The Last American Virgin

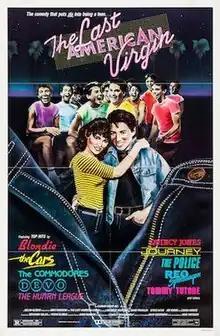
Theatrical release poster

The Last American Virgin is a 1982 American coming-of-age sex comedy film written and directed by Boaz Davidson, and starring Lawrence Monoson, Diane Franklin, Steve Antin, Joe Rubbo, and Louisa Moritz. A remake of Davidson's 1978 Israeli film "Lemon Popsicle", it follows a Los Angeles high school student who, while attempting to lose his virginity, falls in love with one of his female classmates as she begins dating his rebellious best friend.